Diamond Flower Tower

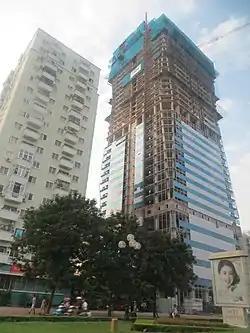
Diamond Flower Tower under construction in 2014

Diamond Flower Tower or Handico 6 Tower is a tall building in Hanoi, Vietnam, reaching the height of . The building is located on Thanh Xuân in Hanoi.